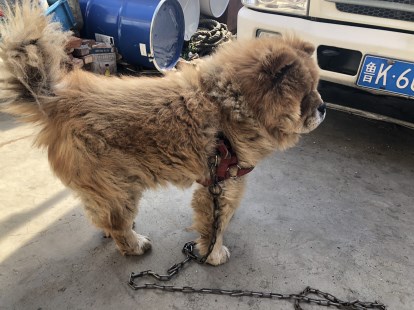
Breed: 329-n000119-chow